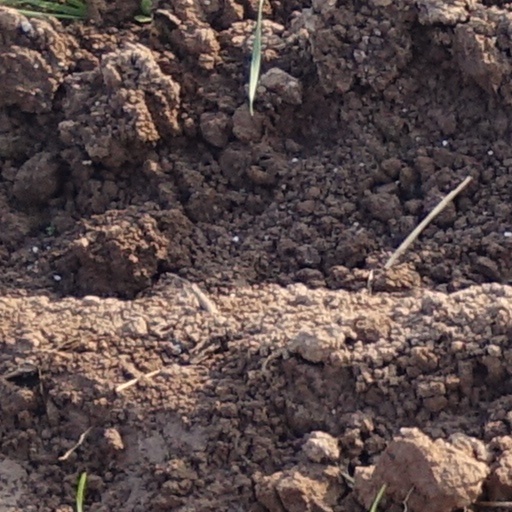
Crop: wheat